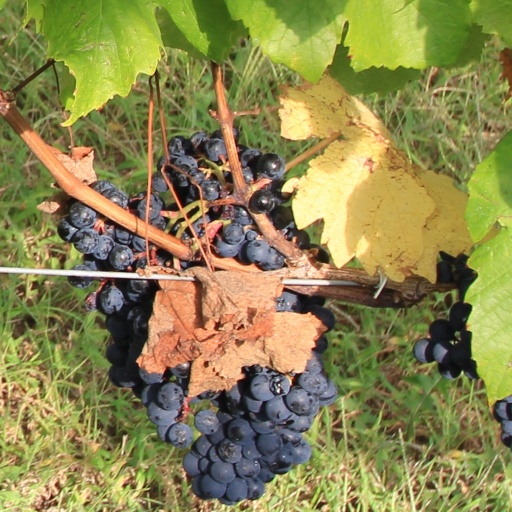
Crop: grape